Nuša Vujinović

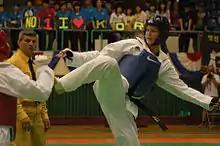

Nuša Vujinović (born 20 July 1983 in Maribor, Slovenia) is a Slovenian taekwondo athlete. She qualified for the 2012 Summer Olympics in the +67 kg category.